2010 UEFA Champions League final

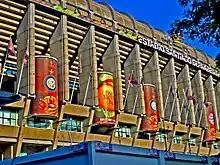
The front side of Bernabéu during the final.

The stadium was opened in 1947 following the election of Santiago Bernabéu as the president of Real Madrid. Upon construction, the stadium had a maximum capacity in excess of 75,000, but this was increased to 125,000 with the addition of a fourth stand in 1954. The stadium was chosen as one of two venues for matches at the 1964 European Nations' Cup, hosting both of the Spain team's matches, including their 2–1 win over the Soviet Union. In preparation for the 1982 FIFA World Cup, FIFA requirements forced renovations to the stadium, adding a canopy to three of the four stands and reducing the capacity to 90,800. The stadium hosted all three Group B matches and the final of the 1982 World Cup. Conversion to an all-seater stadium in 1998 further reduced capacity to just over 75,000, but the most recent expansion in 2006 increased capacity to just over 80,000. Only around 75,000 seats, however, were available for the 2010 final.